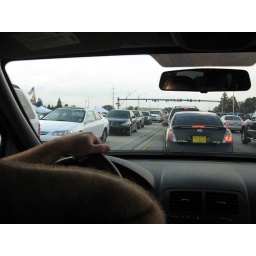
those cars on the left are parked in the middle of the road between the yellow lines...